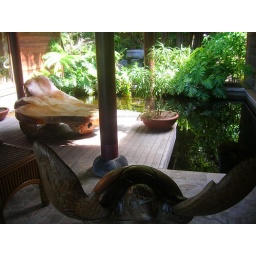
Bora Bora Nui Tahiti turtle sitting area by Jeremiah Christopher